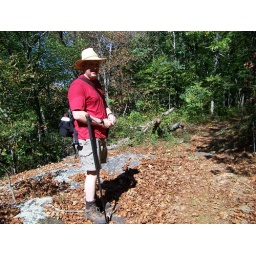
The weather couldn't have been more ideal: in the 70s with clear blue skies.